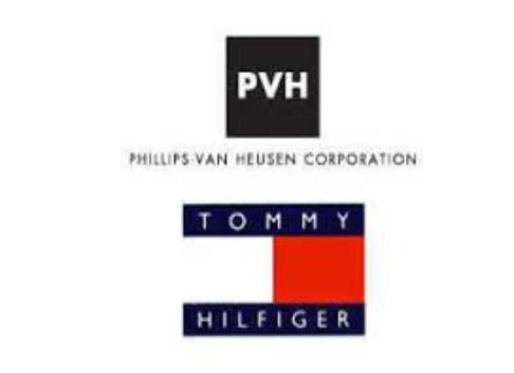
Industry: Clothes